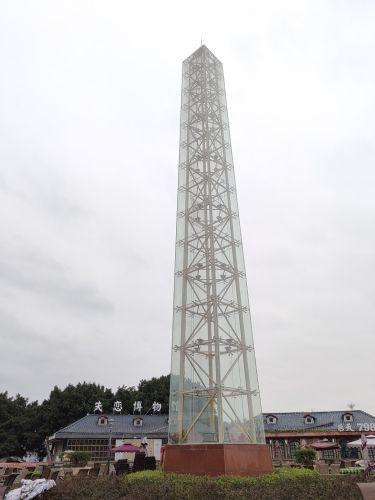
地标名称：玻璃塔
所在城市：遂宁市·船山区